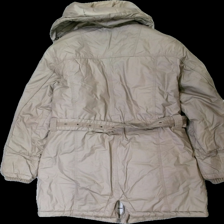
View: back
Type: Winter jacket
Category: Ladies
Brand: Soulmate
Colors: Brown
Material: 100% cotton
Pattern: Logo print
Cut: Regular
Size: M
Season: Winter
Smell: Major
Damage location: bottom center
Damage 2 location: bottom center
Price range: <50
Recommended usage: Export
Description: brun vinterjacka, dragkedja trasig, luktar rök
Comment: dragkedja trasig, luktar rök